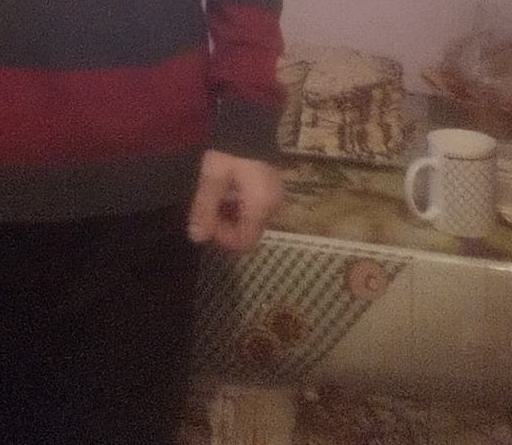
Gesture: no_gesture